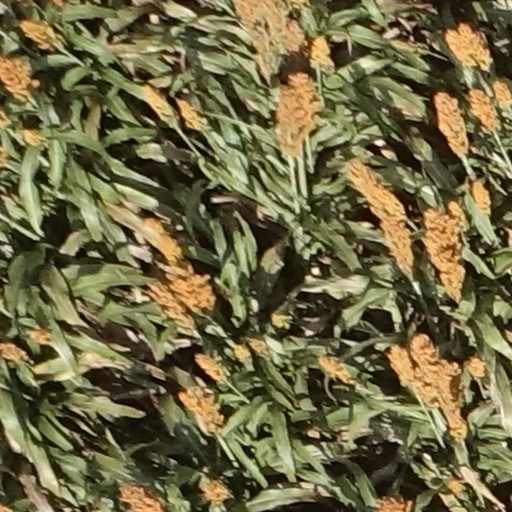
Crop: sorghum